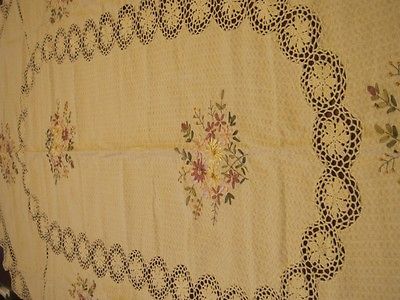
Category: table